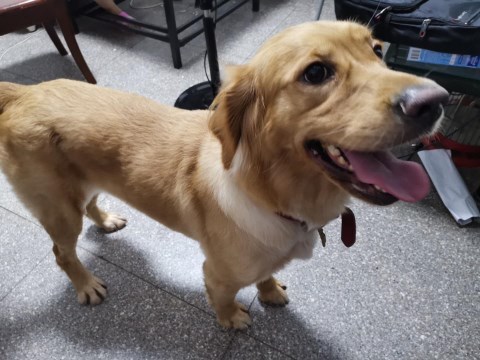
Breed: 5355-n000126-golden_retriever